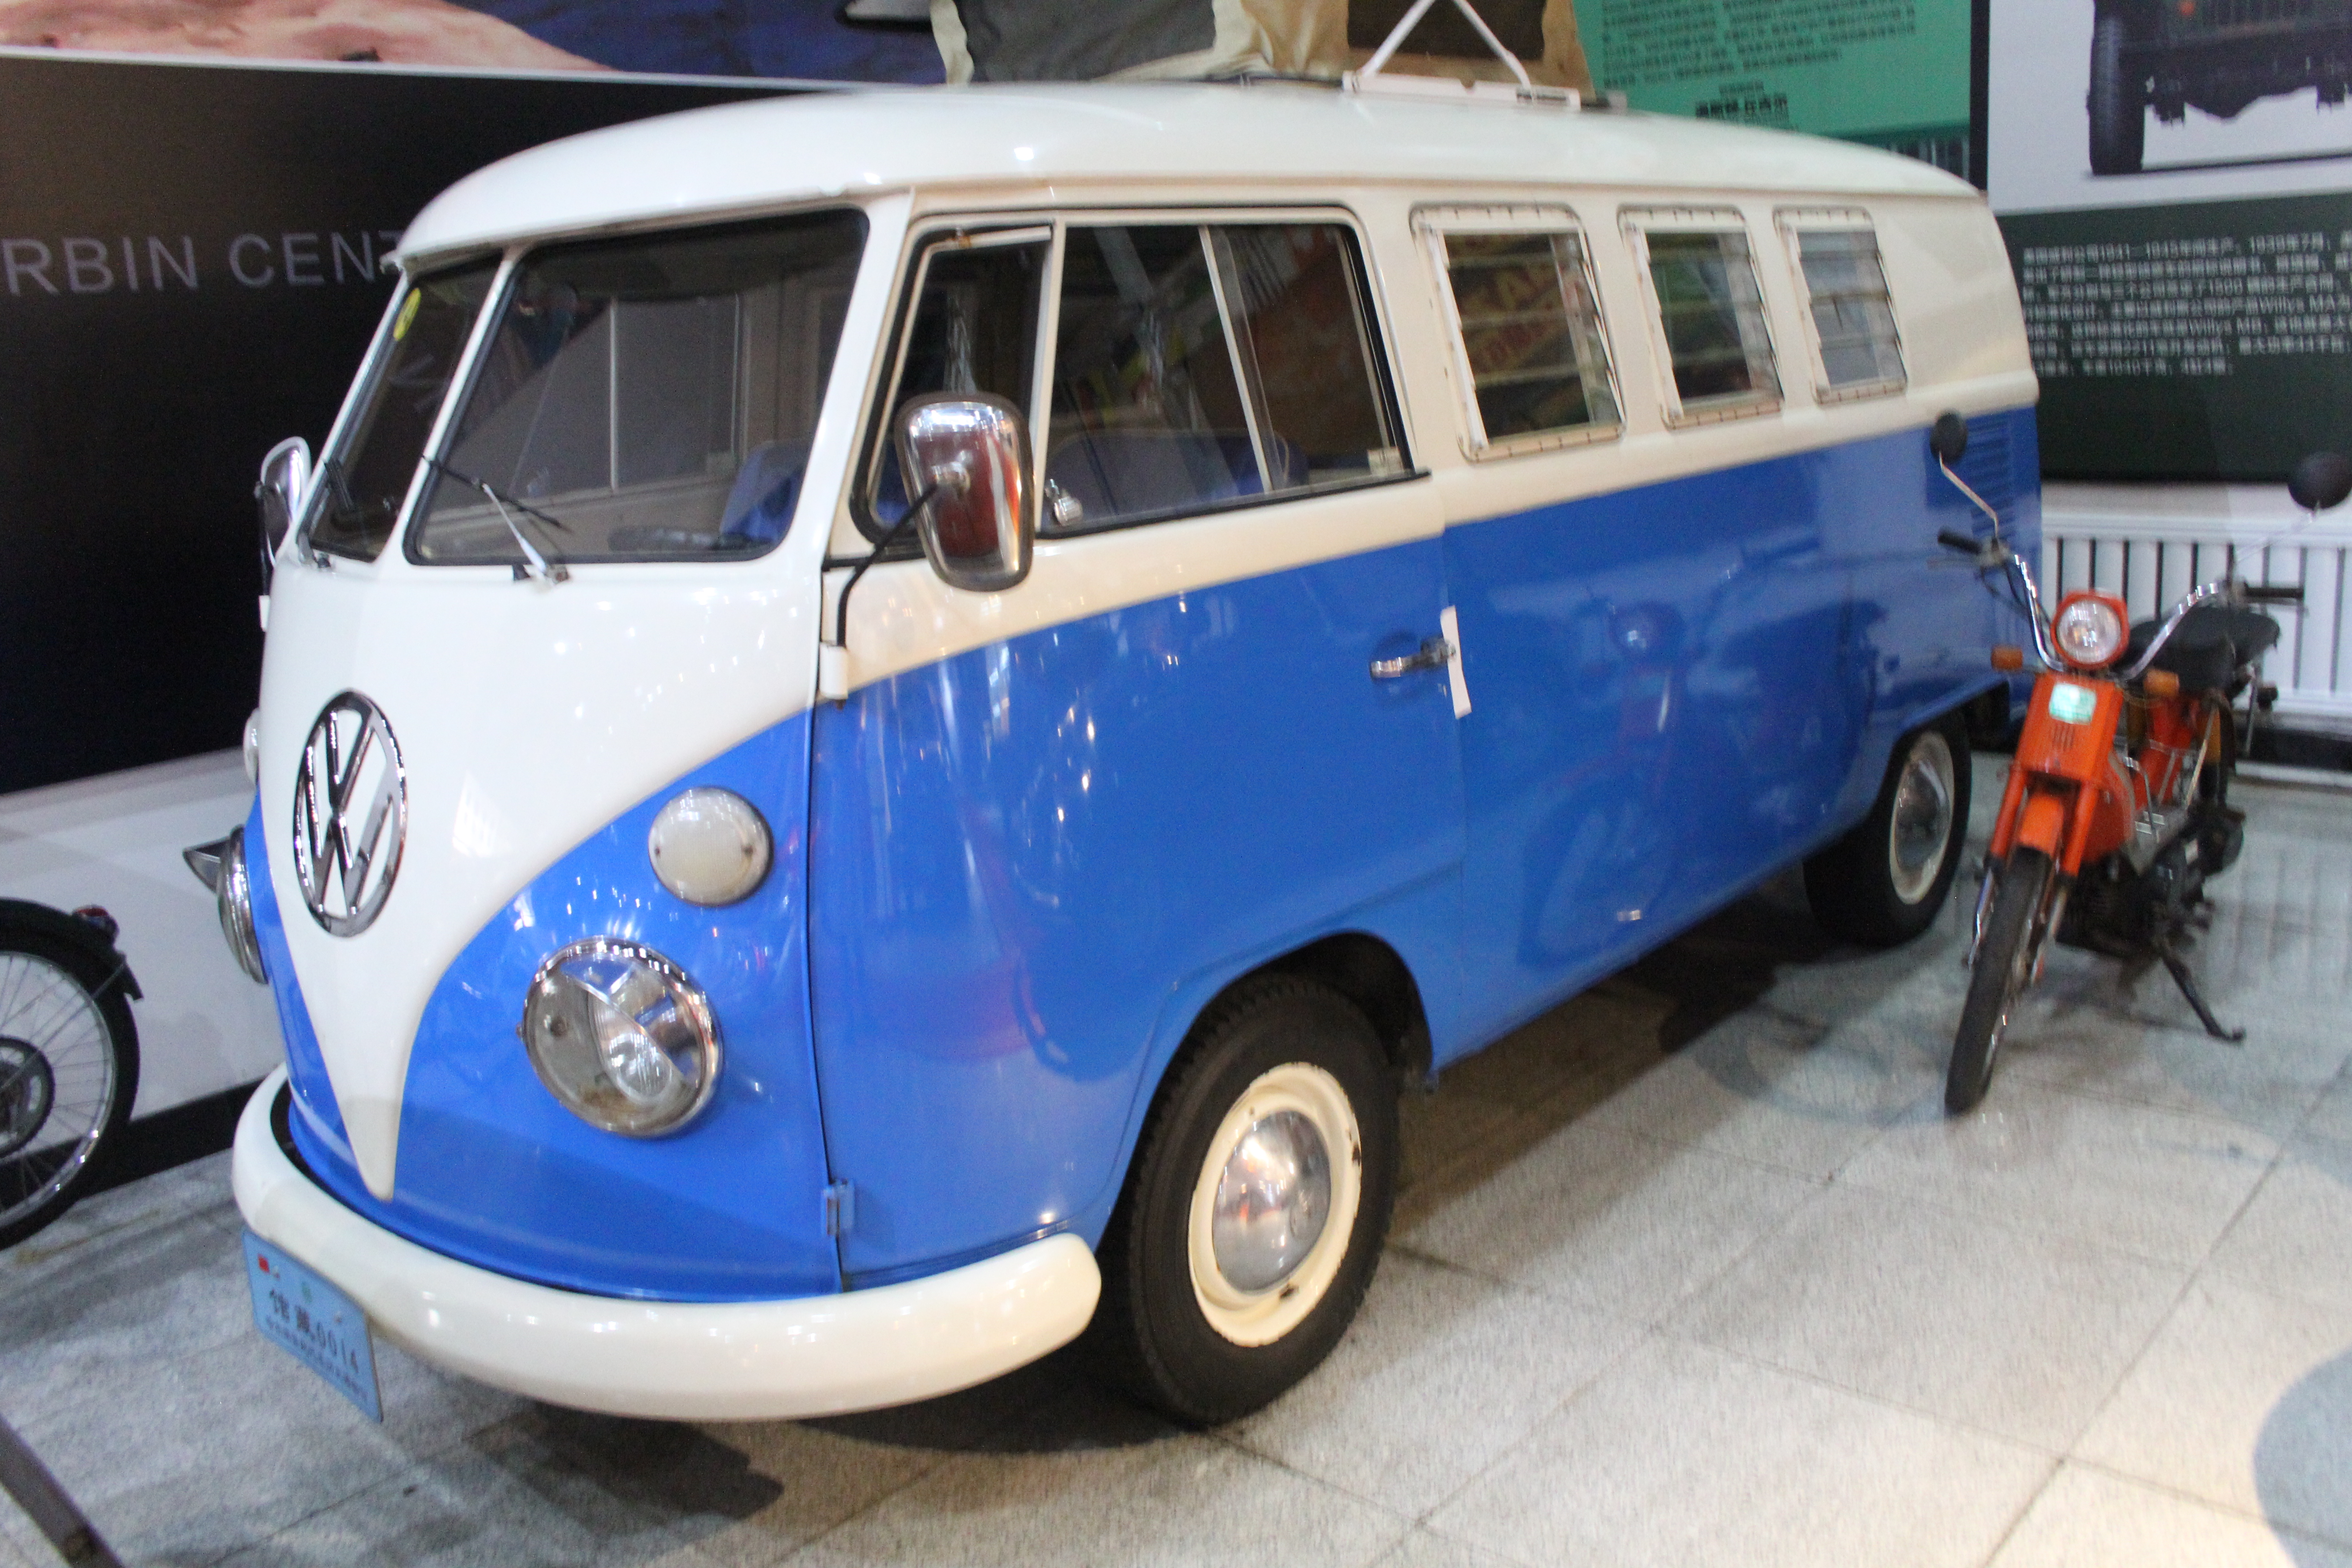
cars, vehicles, arts, land vehicle, car, motor vehicle, vehicle, van, volkswagen type 2, samba, transport, mode of transport, minibus, volkswagen, classic car, automotive wheel system, classic, commercial vehicle, wheel, microvan, antique car